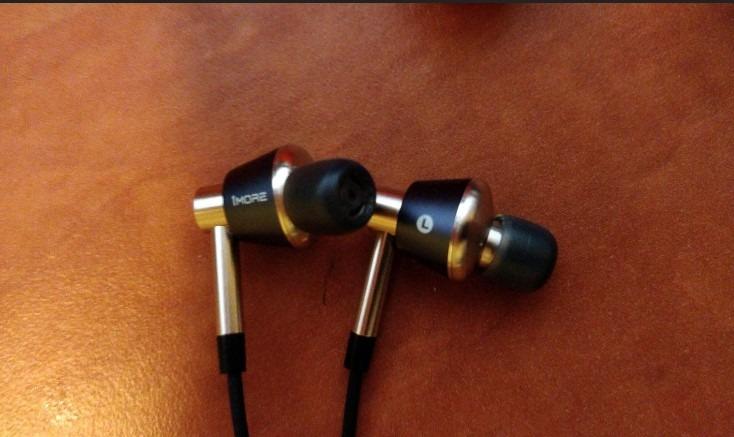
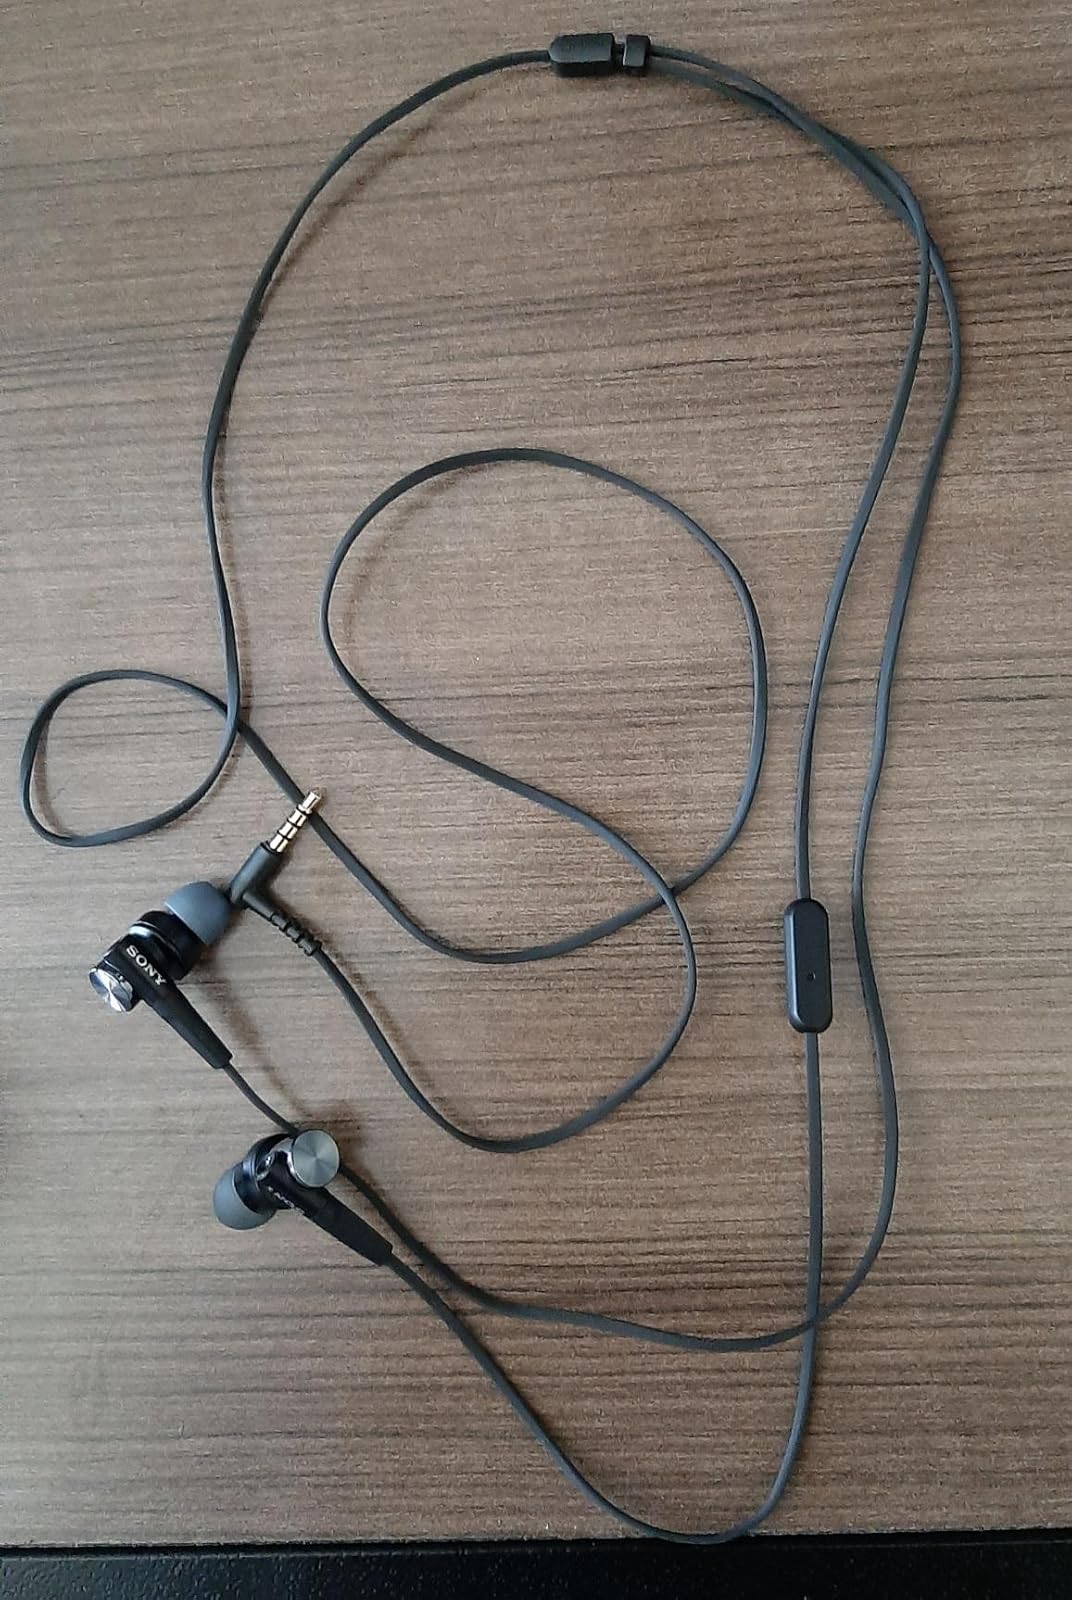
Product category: headphones
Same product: no